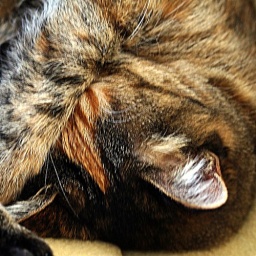
My cat Alberta likes to curl up with her paws over her eyes......Of course she prefers my chair for her nap!!!!